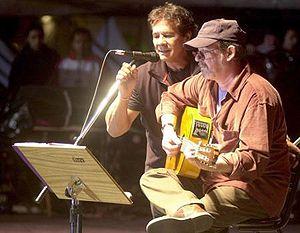
Víctor Heredia est un chanteur argentin.
Silvio Rodríguez Domínguez, né le 29 novembre 1946 à San Antonio de los Baños, est un musicien, poète et compositeur cubain. Il fait partie du mouvement musical dit de « la nueva trova ».
Le « Processus de réorganisation nationale » est le nom que s'est officiellement donné la dictature militaire argentine de 1976 à 1983, qui imitait ainsi le Proceso de reconstrucción nacional de la dictature uruguayenne. Elle a fait près de 30 000 « disparus », 15 000 fusillés, 9 000 prisonniers politiques, et 1,5 million d'exilés pour 32 millions d'habitants, ainsi qu'au moins 500 bébés enlevés aux parents desaparecidos et élevés par des familles proches du pouvoir.